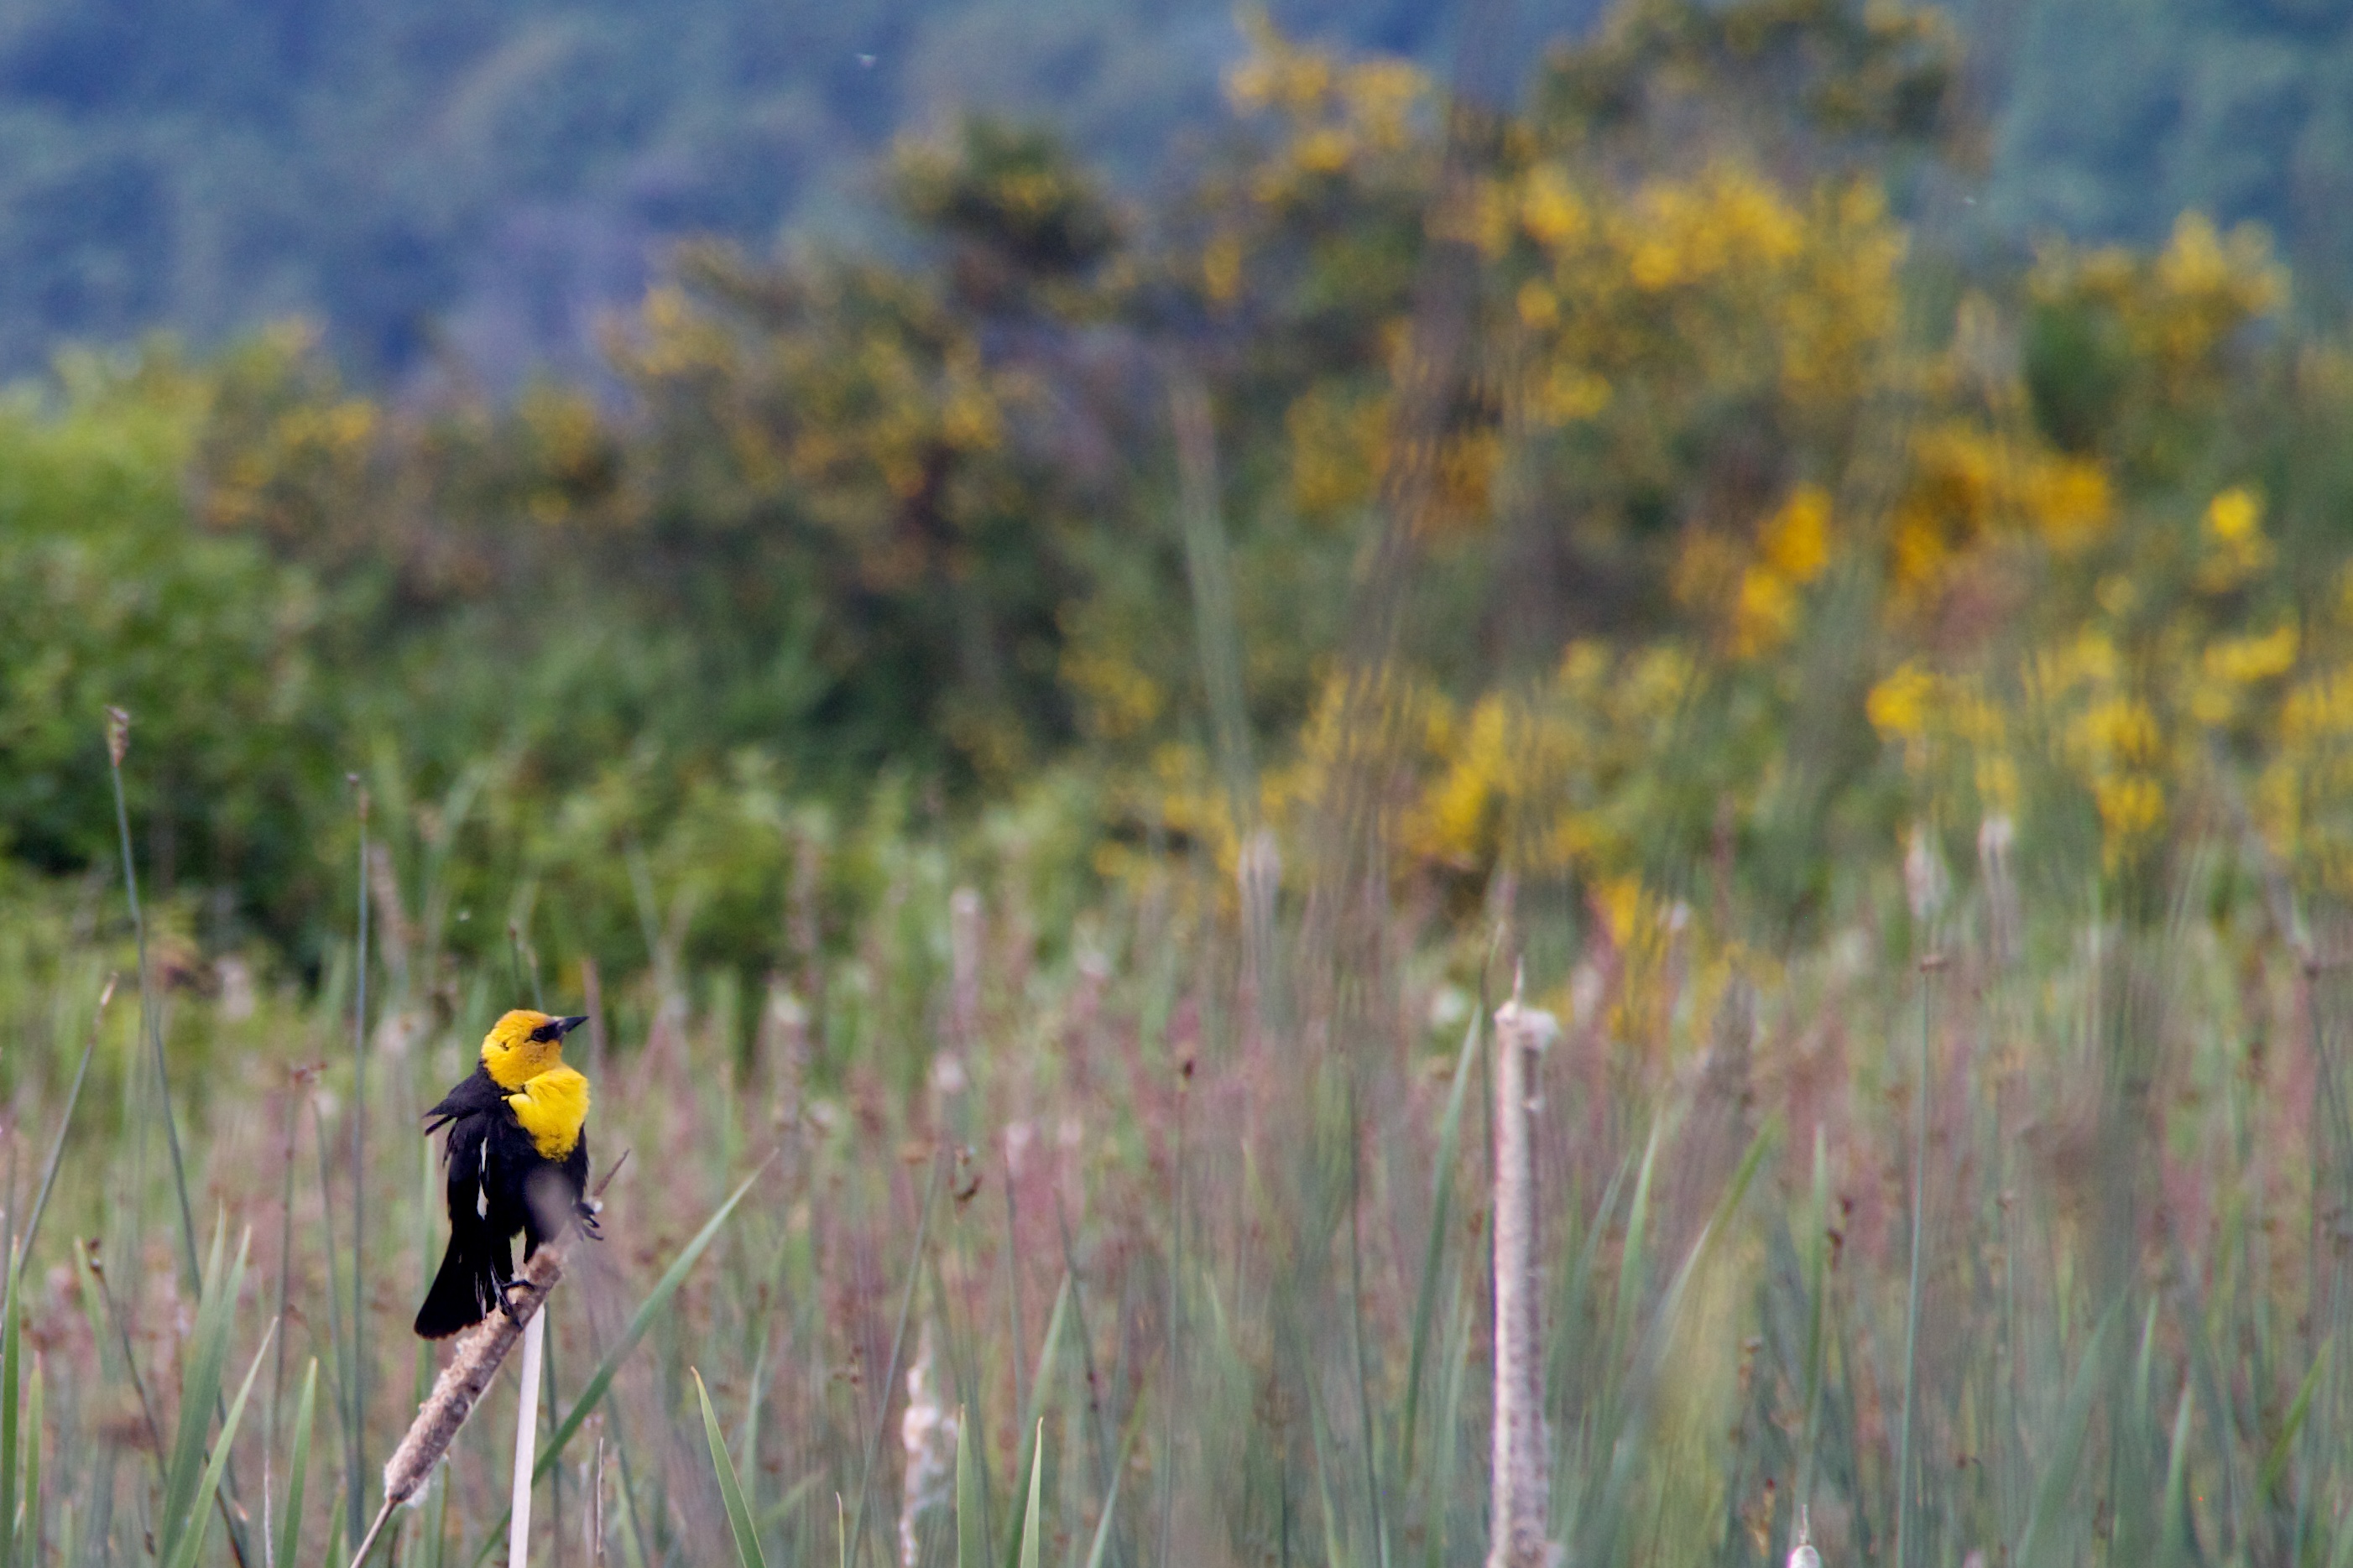
nature, grass, wilderness, bird, plant, meadow, prairie, flower, wildlife, autumn, flora, fauna, wildflower, grassland, habitat, ecosystem, natural environment, grass family, perching bird